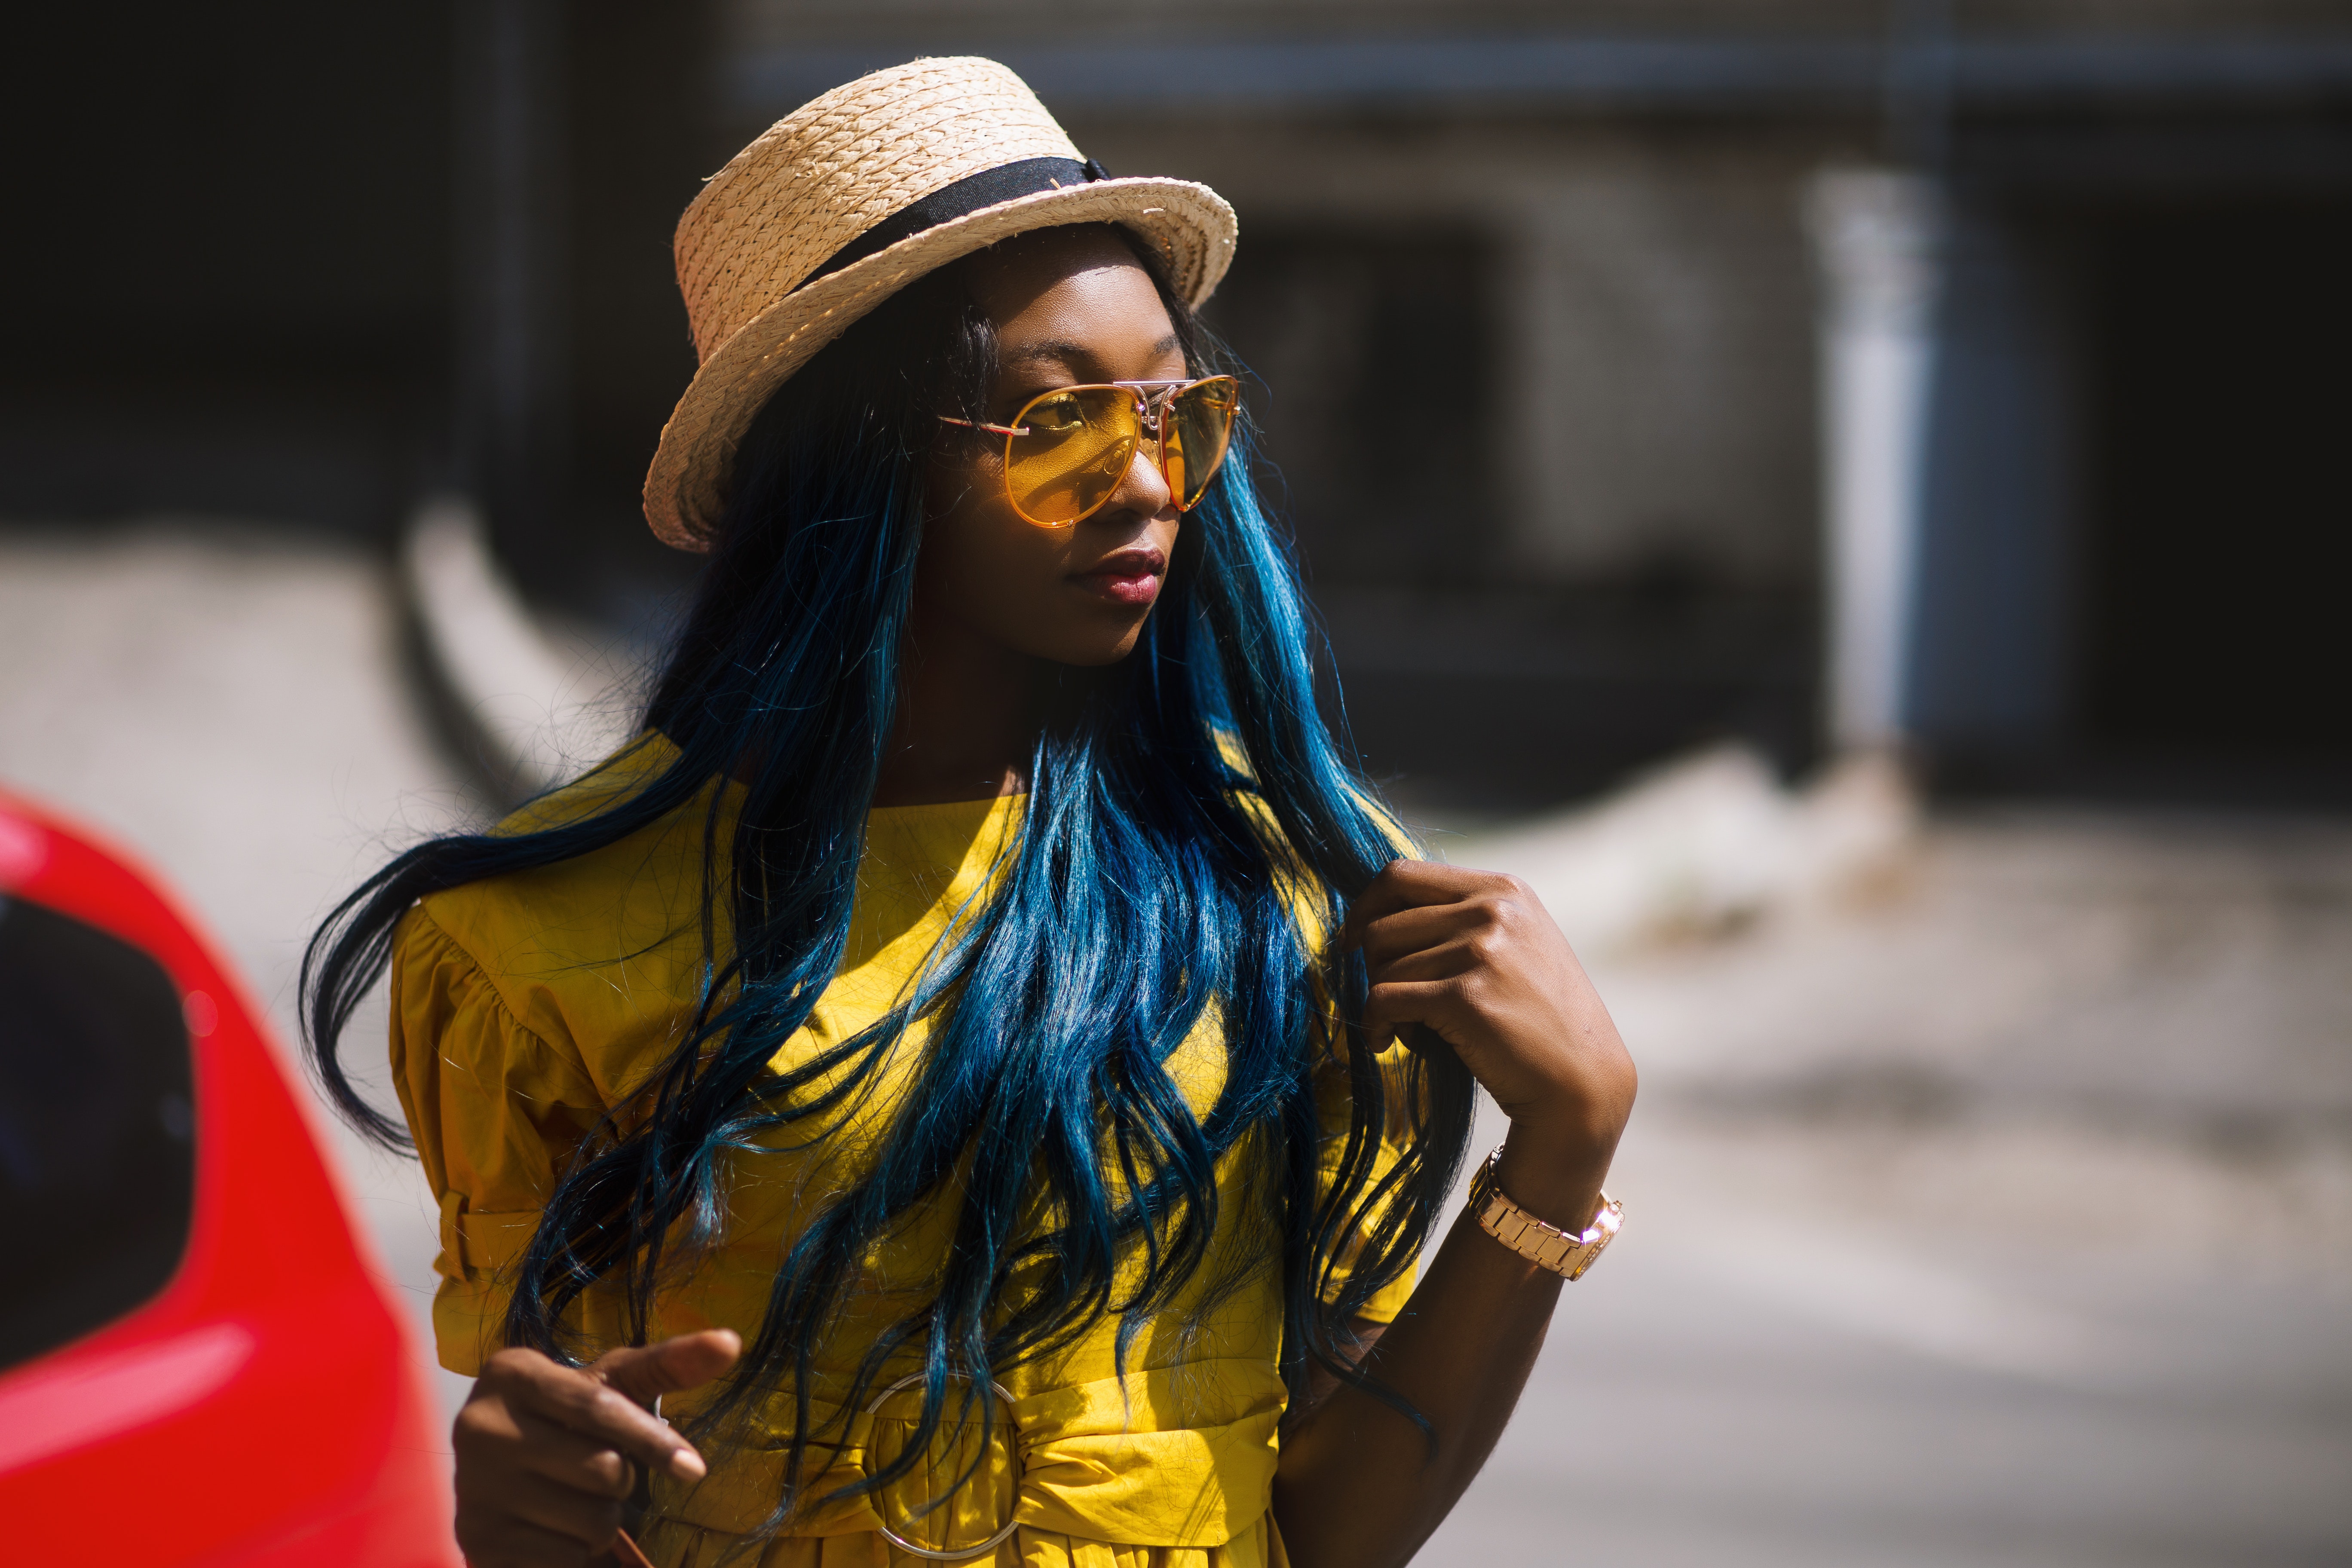
street fashion, yellow, eyewear, beauty, fashion, glasses, sunglasses, lip, headgear, cool, hat, photography, model, fashion accessory, long hair, fashion design, street, style, vision care, performance